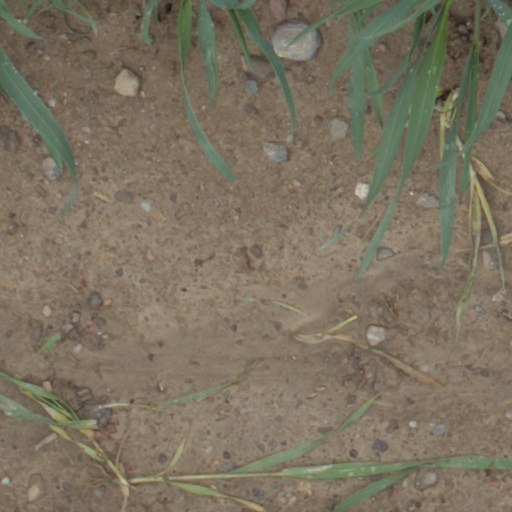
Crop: wheat